Christmas tree production in the United States

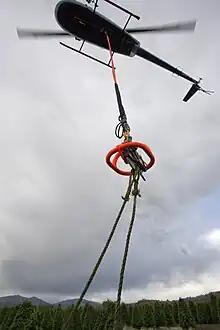
A Robinson R44 Raven II helicopter lifting Christmas trees using a belly hook, a long line, and a remote hook at a Christmas tree farm in Oregon.

While the first Christmas tree farm may have appeared as early as 1901, Christmas tree production in the United States was largely limited to what could be harvested from natural forests until the 1950s. Among the important Christmas tree producing areas in the U.S. are Wisconsin, North Carolina, Pennsylvania and the Pacific Northwest. In 2002 Christmas tree production in the United States totaled 20.8 million trees and the U.S. was one of the world's leading producers of natural Christmas trees. That same year, Pennsylvania was the top producer in the United States.